Claude Marie Meunier

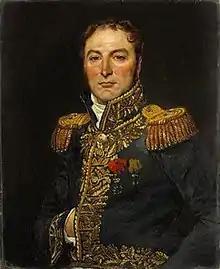
Claude Marie Meunier by Jacques-Louis David

Claude Marie Meunier (4 August 1770 – 14 April 1846) became a French division commander during the Napoleonic Wars. He joined a volunteer regiment in 1792 and fought on the Rhine and in Italy as a captain. After a stint in the Consular Guard as a major, he became colonel of the 9th Light Infantry Regiment in 1803. His regiment fought at Haslach and Dürenstein in 1805, Halle, Waren and Lübeck in 1806, and Mohrungen and Friedland in 1807. Transferred to Spain, he led his troops at Uclés, Medellín and Talavera in 1809. He was promoted general of brigade in 1810 and fought at Barrosa in 1811.